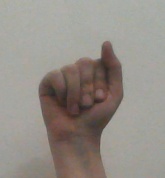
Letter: saad